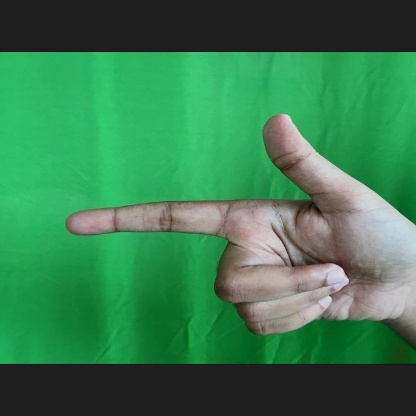
Mudra: Chandrakala